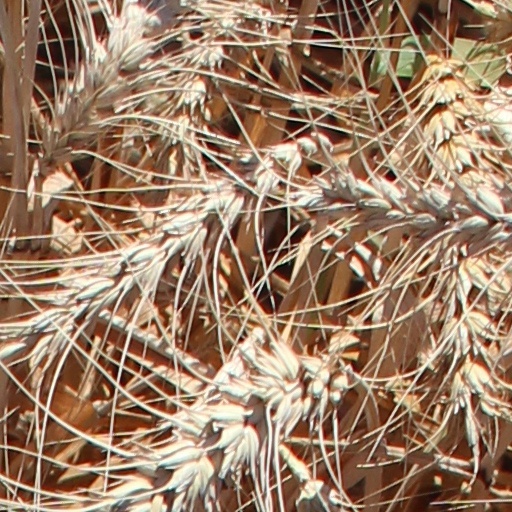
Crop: wheat